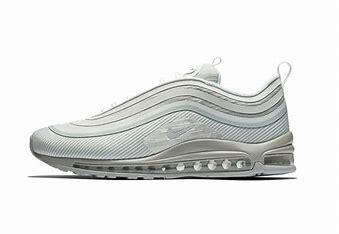
Brand: Nike
Model: Air Max 97 Ultra 17